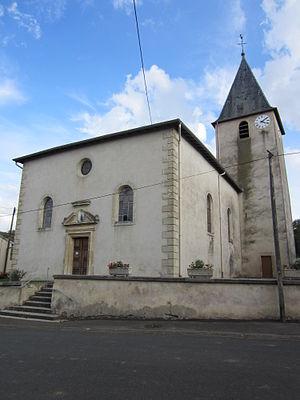
Euvezin est une commune française située dans le département de Meurthe-et-Moselle en région Grand Est.